History of Berlin

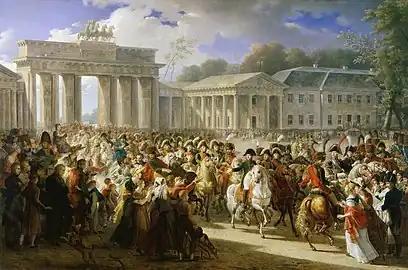
"Entry of Napoleon into Berlin" in 1806, by Charles Meynier.

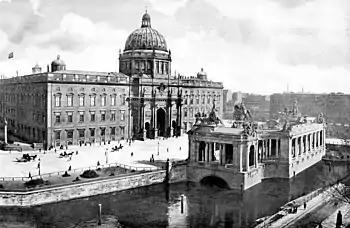
Berlin Palace (Stadtschloss),

Prussian mercantilist policies supported manufacturing enterprises and Berlin had numerous small workshops. Lacking waterpower, Berlin entrepreneurs were early pioneers in the use of steam engines after 1815. Textiles, clothing, farm equipment, railway gear, chemicals and machinery were especially important; electrical machinery became important after 1880.